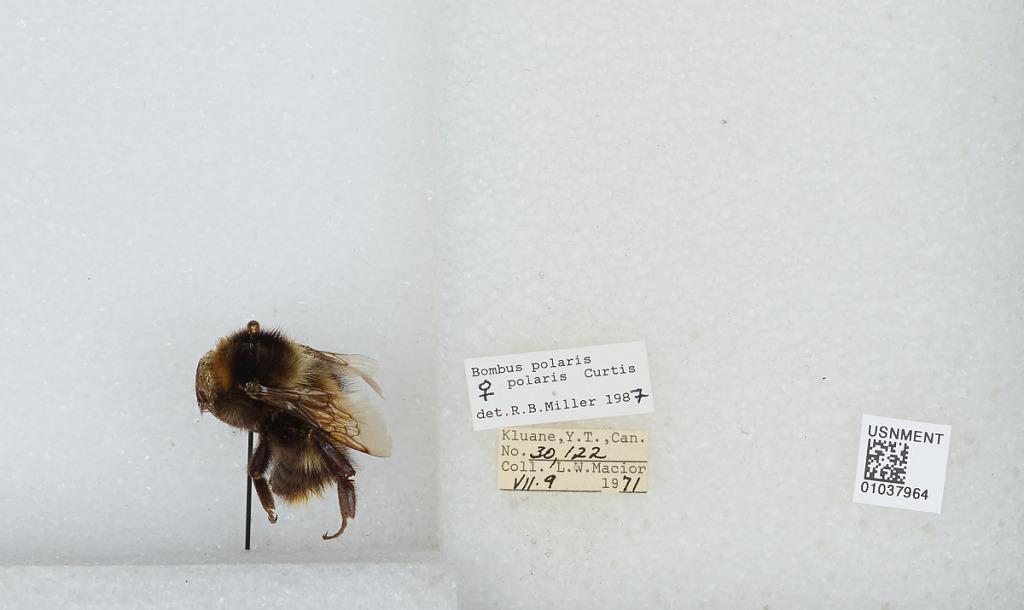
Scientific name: Bombus (Alpinobombus) polaris Curtis
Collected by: L. Macior
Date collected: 1971-7-9
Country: Canada
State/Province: Yukon Territory
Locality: Kluane
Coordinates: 60.75, -139.5
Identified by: Miller, R. B.